Lloyd Center music venue

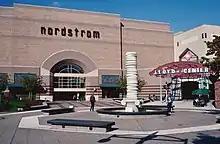
The Nordstrom store ("pictured in 1992") was demolished in 2025

Demolition of the Nordstrom store occurred in mid-2025. The venue is slated to open in 2027.